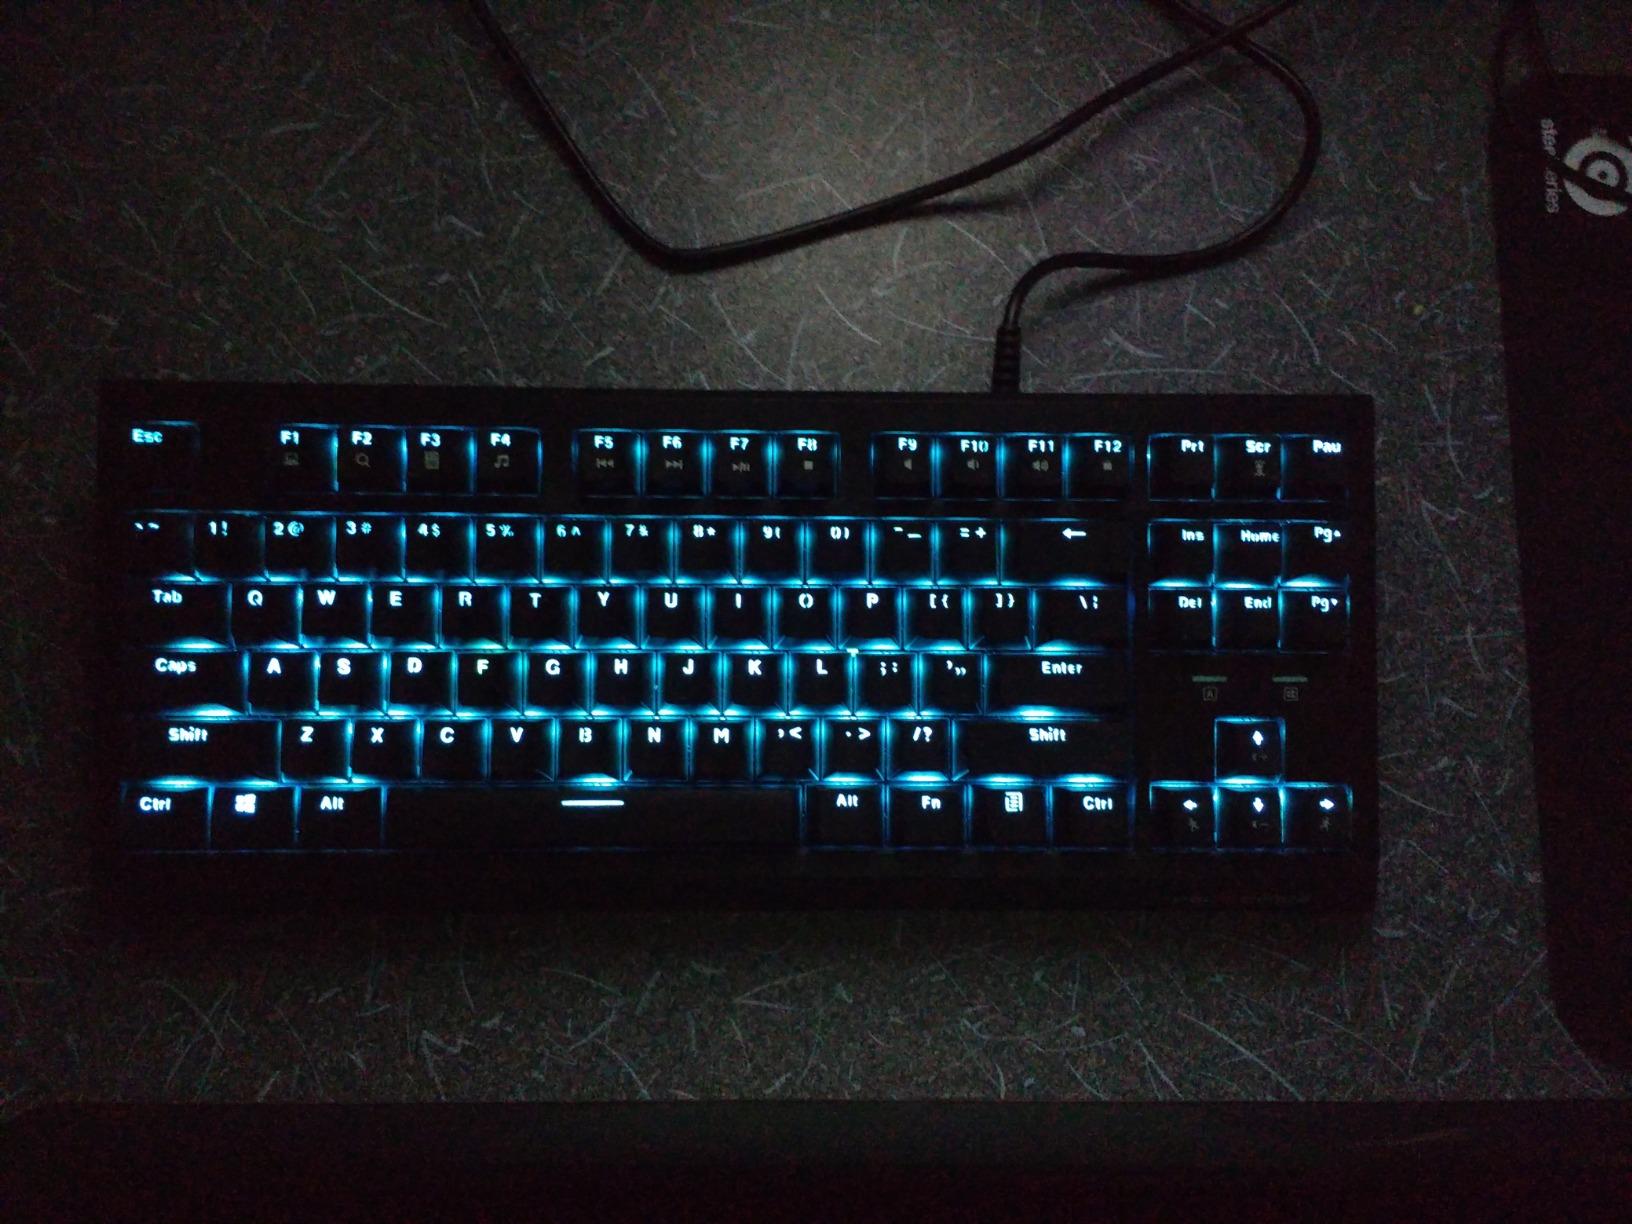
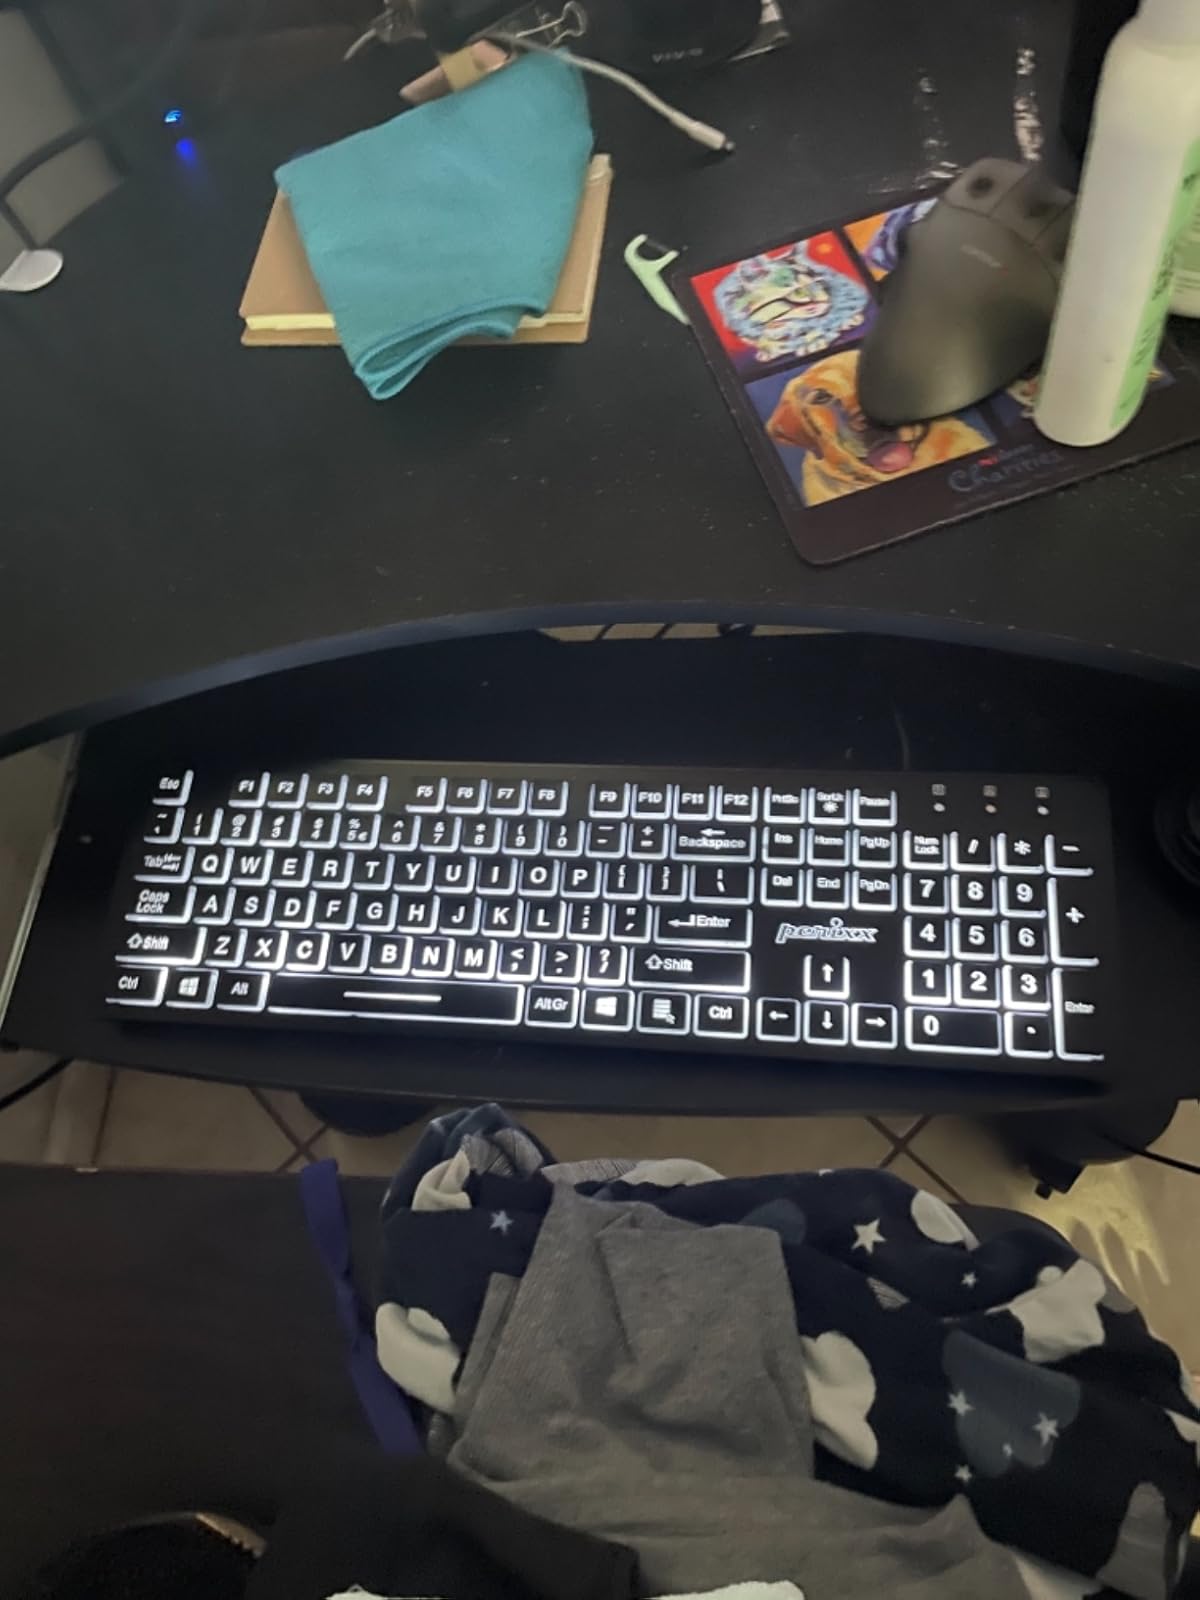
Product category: keyboard
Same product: no